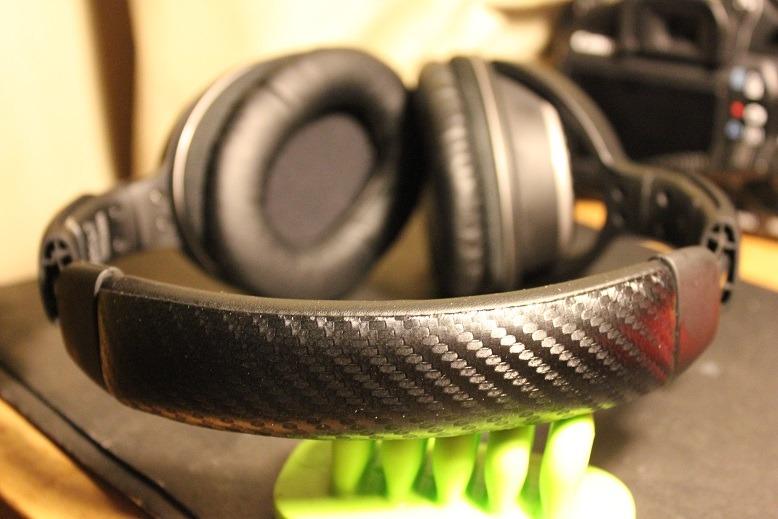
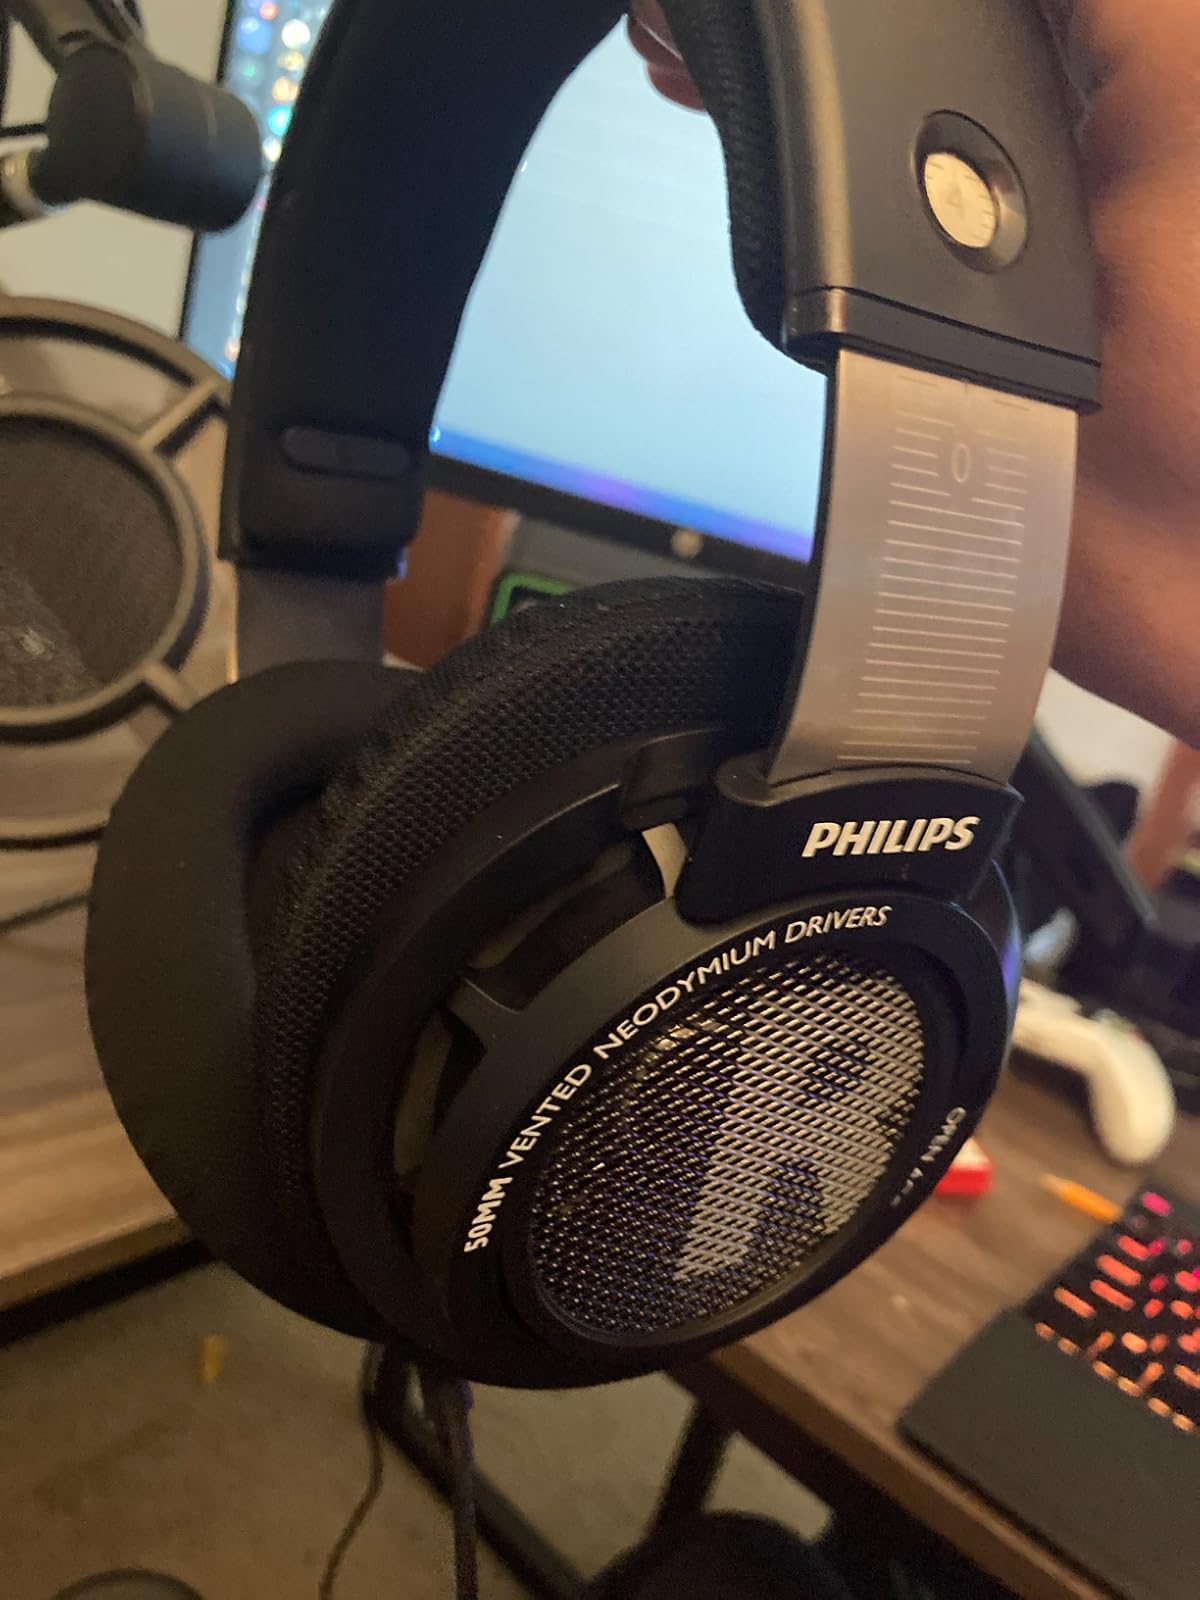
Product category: headphones
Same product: no